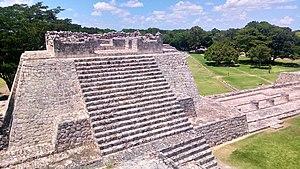
Edzná est un site archéologique maya du puuc ancien au Campeche. Il contient l'un des rares exemples au Yucatán de pyramide maya dont les étages sont pourvus de chambres voûtées.